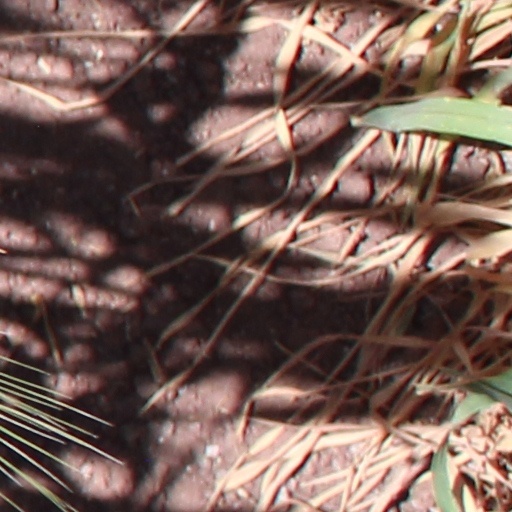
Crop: wheat